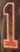
Number: 1